Economy of Changsha

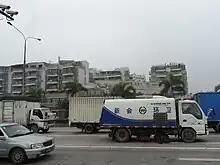
A Zoomlion road sweeper.

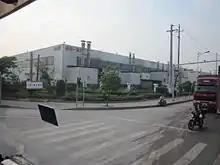
The Sany factory in Loudi, Hunan province.

The engineering machinery industry of Changsha started from the end of the 1970s. With the rapid development of more than 30 years and led by the leading enterprise like Zoomlion, Sany Group, Sunward Intelligent Equipment (Sunward UAV), the industry keeps expanding. The overall economic performance of the industry is above the average level of China. In 2014, the output of industrial enterprises above designated size accumulated to RMB 180,700,000,000 and it became the biggest engineering machinery production and manufacturing base that had the capacity of independent R&D and manufacturing of high-end and large-size products. So far, over 400 models of products that fell in over 100 sub-categories and 12 categories have been produced by the engineering machinery industry of Changsha, accounting for 70% of all varieties of the national engineering machinery. Many enterprises, represented by Zoomlion, Sany Group, Sunward Intelligent Equipment and others, took an active stance in expanding their overseas business and speeding up overseas investment, merger and acquisition, and gradually became large-scale engineering machinery manufacturing enterprise groups with world-class competitiveness.